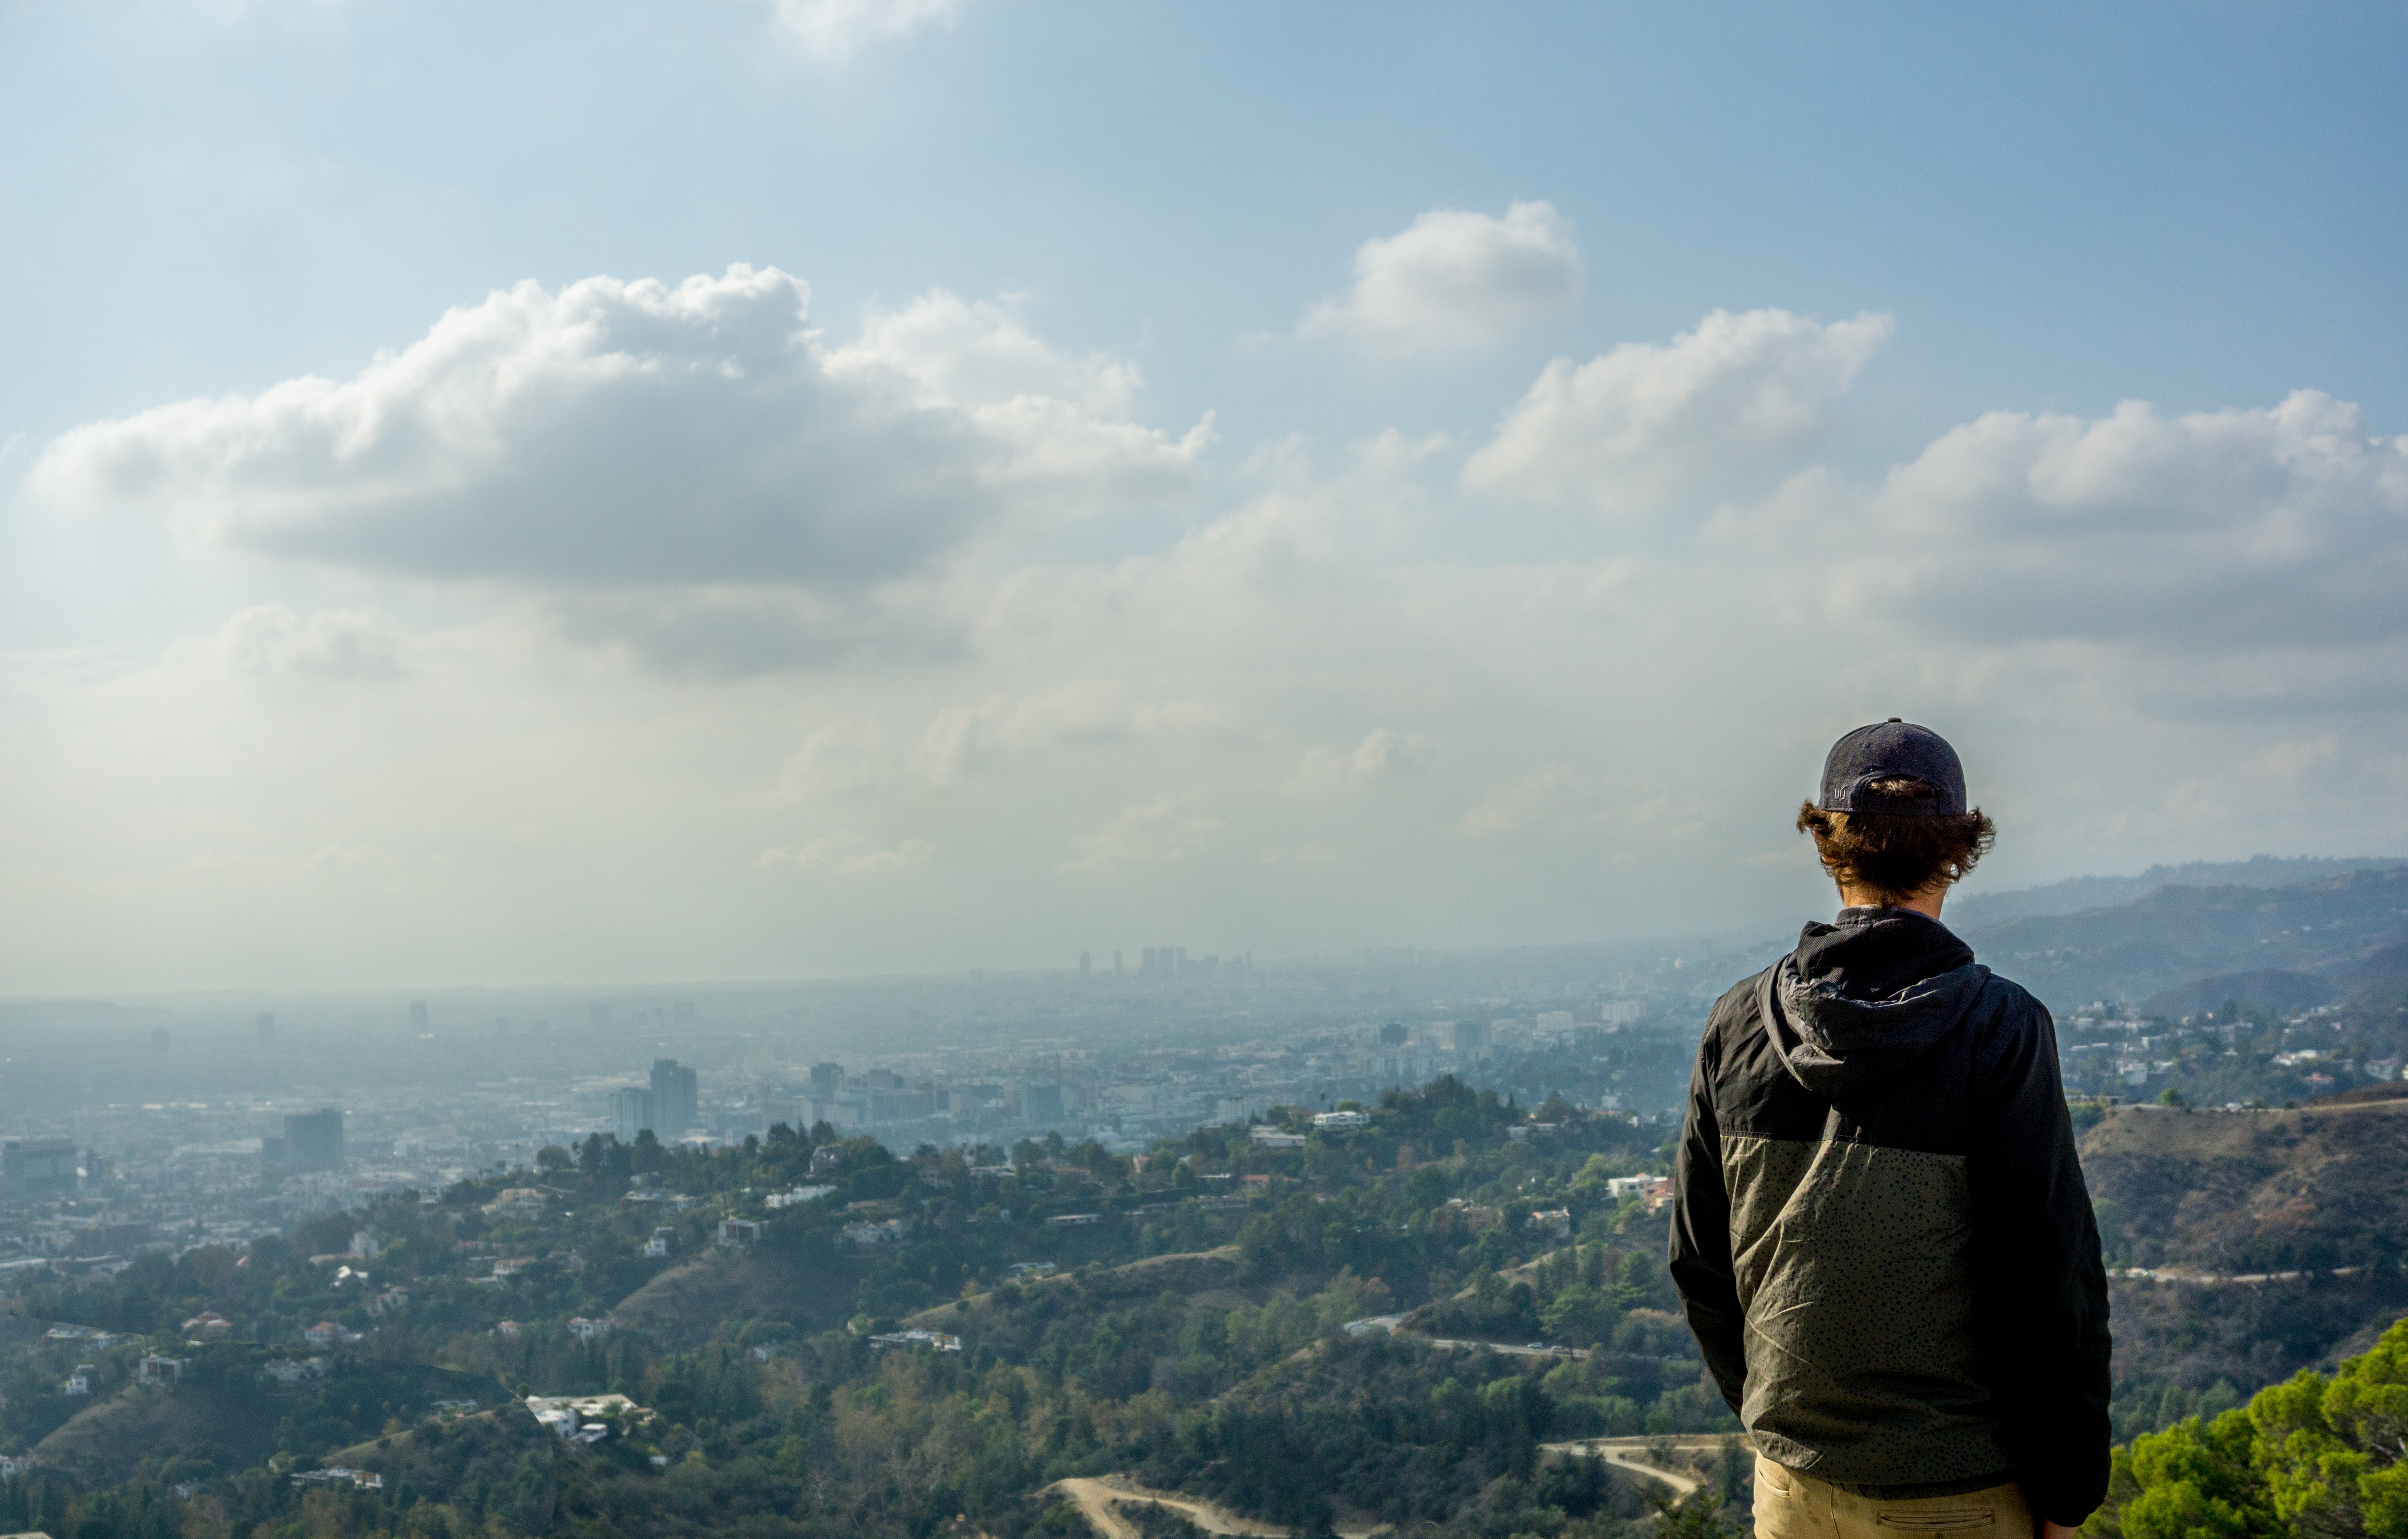
horizon, walking, mountain, cloud, sky, hill, adventure, mountain range, extreme sport, ridge, summit, alps, atmospheric phenomenon, atmosphere of earth, mountainous landforms